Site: brandenburg
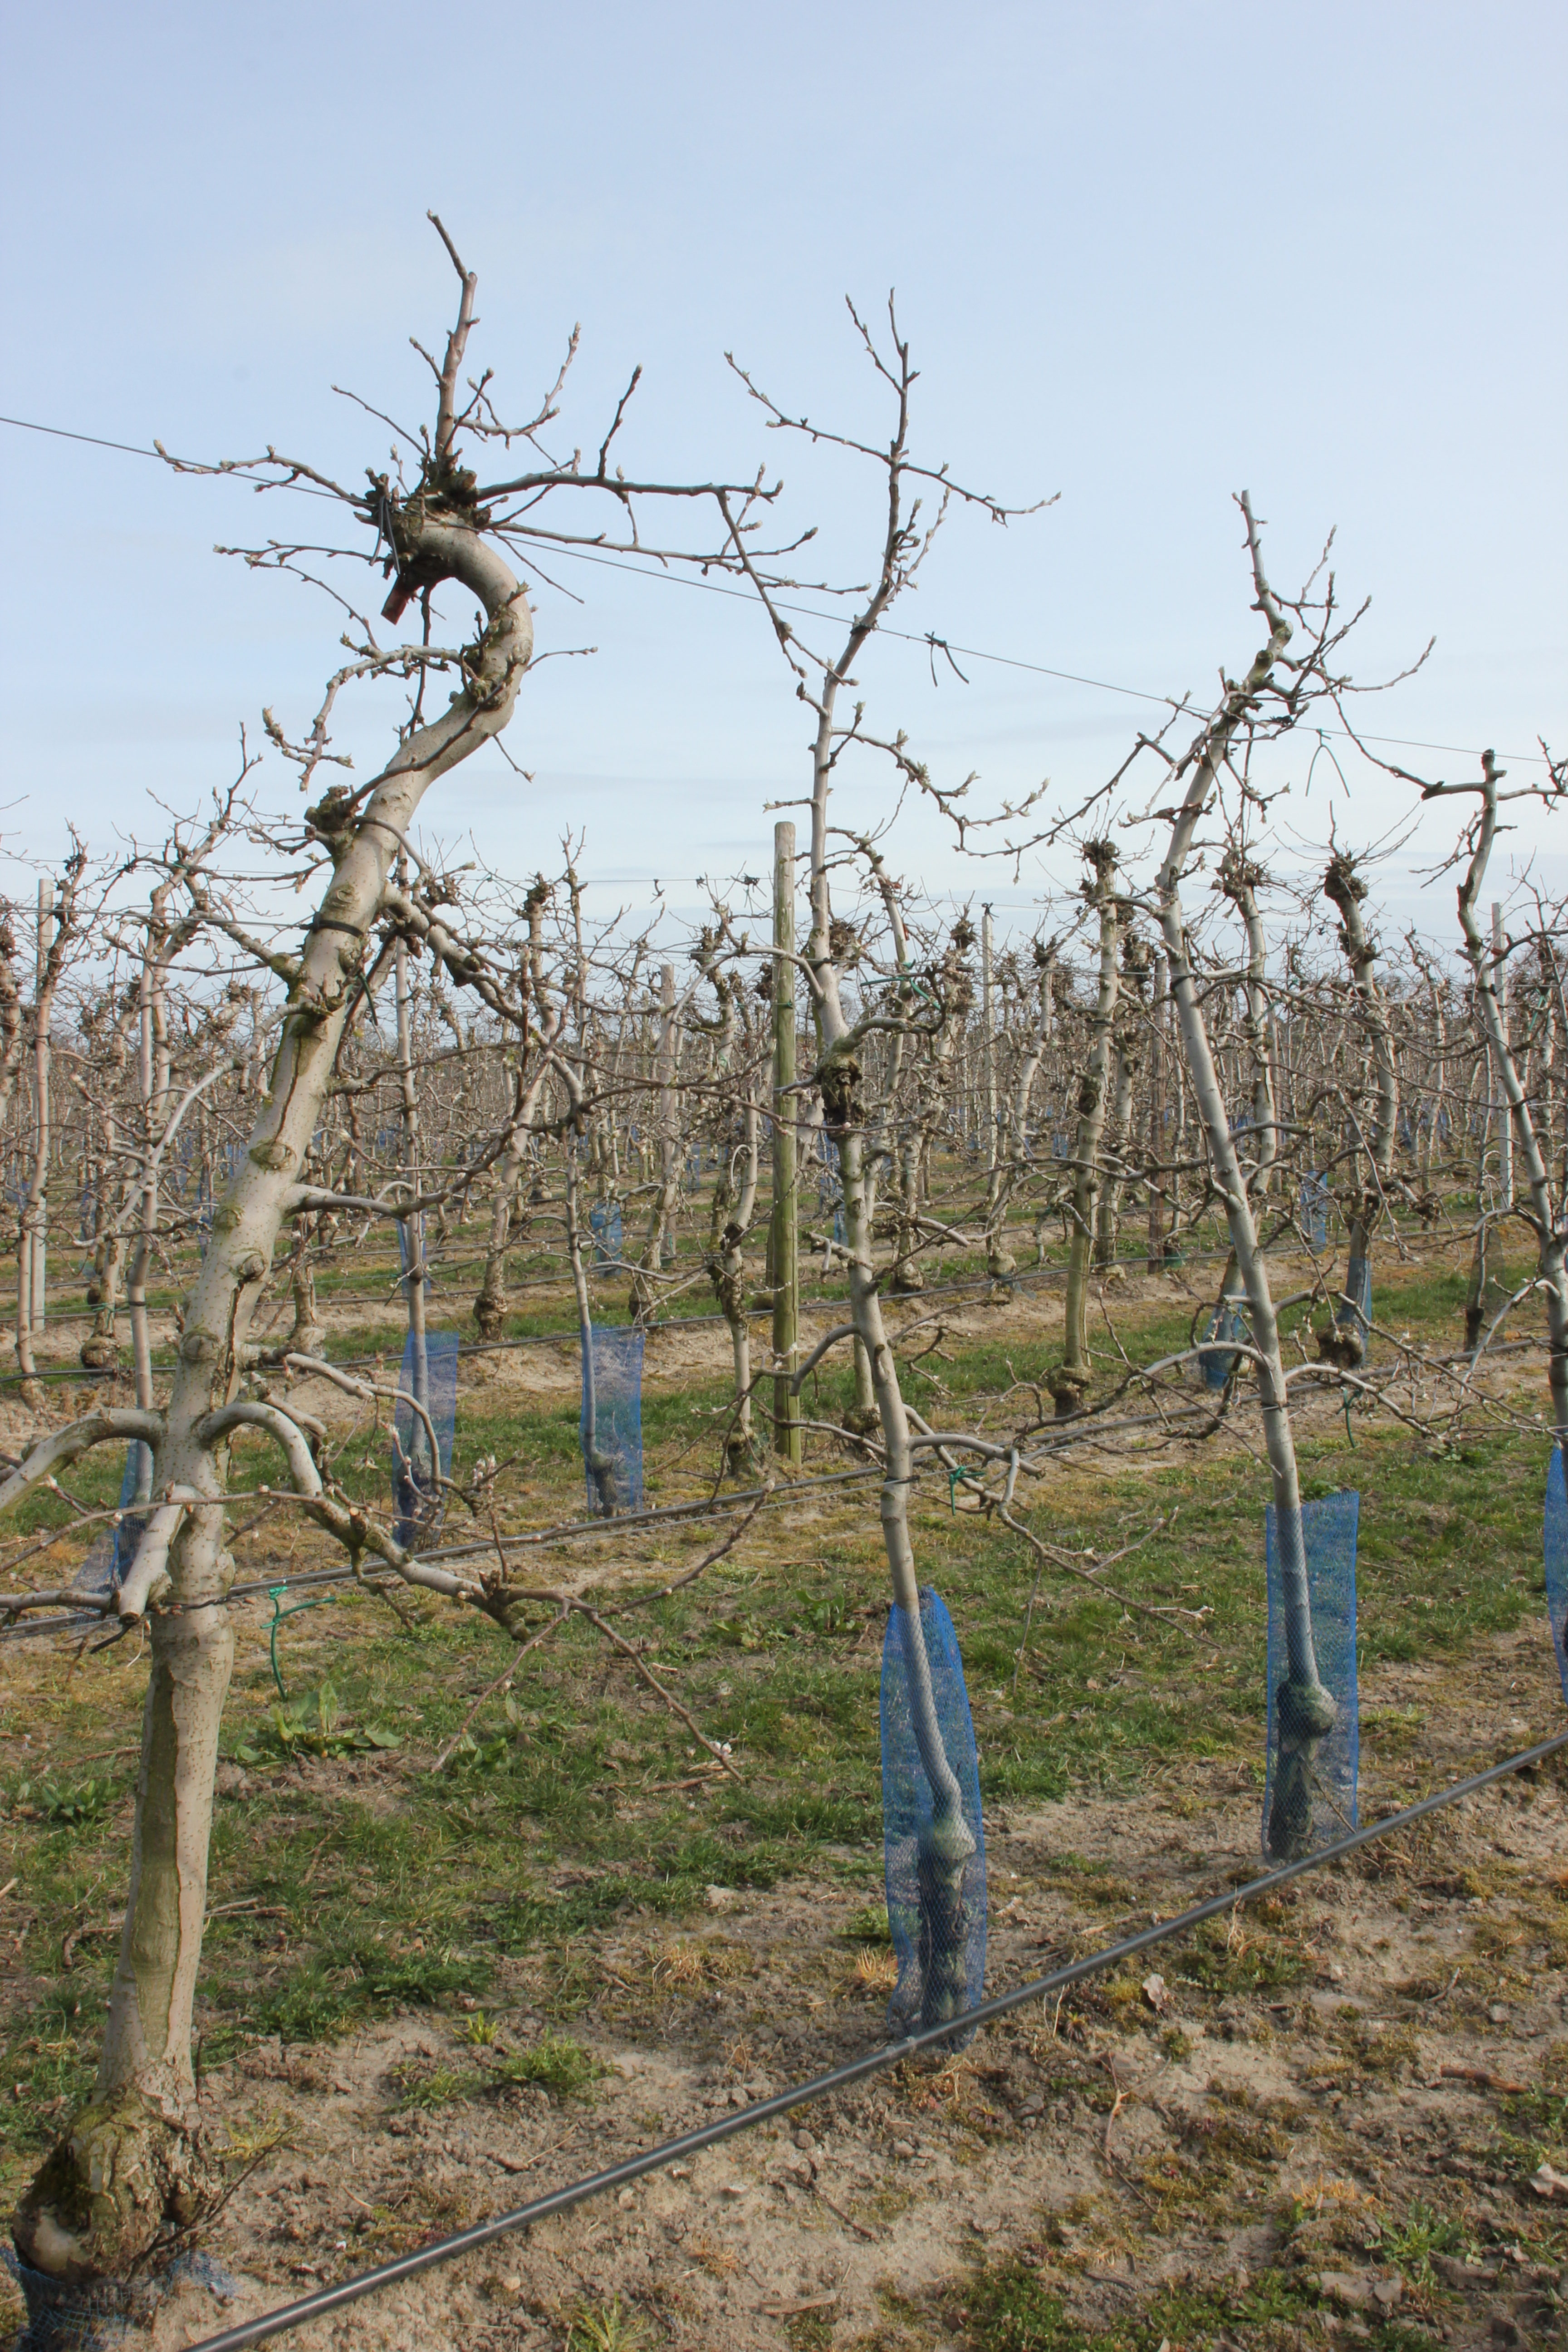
Growth stage (BBCH 54): Inflorescence emergence